Sunil Chhetri

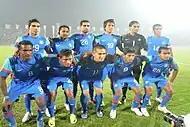
Chhetri ("no 11") lining up with teammates of the national team in 2012

The 2008 SAFF Championship started with three victories out of a possible three in the group stages. In the opening game, Chhetri scored a goal in a 4–0 victory over Nepal. He scored once more in the championship—in the 2–1 semi-final victory over Bhutan; this was an equaliser before Gouramangi Singh scored India's second goal to send India through to the final. India lost 1–0 to the Maldives in the final and Chhetri played for the full 90 minutes. Later that year, in the 2008 AFC Challenge Cup, Chhetri played in all of the matches and scored four goals. In the 1–0 win over Afghanistan, he was involved in the build-up to Climax Lawrence's goal. He also played for the full 90 minutes against Tajikistan (a 1–1 draw) and Turkmenistan (a 2–1 win). In the semi-final against Myanmar, Chhetri scored the only goal in a 1–0 victory after being assisted by Bhaichung Bhutia to see India through to the final. In the final against Tajikistan, Chhetri scored a hat-trick which enabled India to win the Cup. This automatically qualified India for the 2011 Asian Cup, the first time they had qualified for the tournament in 24 years. His first goal was originally disallowed for offside by Uzbek referee Valentin Kovalenko, who changed his mind after consulting his assistant. Hundreds of fans waited outside the stadium to greet India's new "poster boy" and India manager Bob Houghton stated, "He is remarkable, brave and honest. He never gives up."